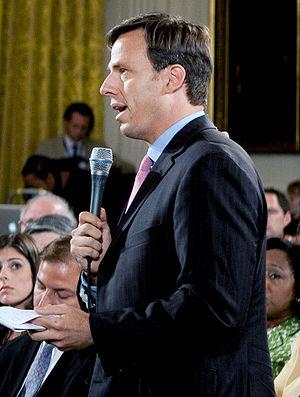
Jacob Paul Tapper, dit Jake Tapper, né le 12 mars 1969 à New York, est un journaliste américain. Il anime les émissions The Lead with Jake Tapper et State of the Union sur la chaîne d'information en continu CNN.